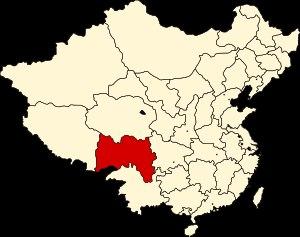
Le Ganden Phodrang, également appelée période du Ganden Phodrang, gouvernement du Ganden Phodrang ou régime du Ganden Phodrang, est le type de gouvernement mis en place en 1642 par Lobsang Gyatso, le 5ᵉ dalaï-lama, devenu chef spirituel de tout le Tibet grâce au khan mongol qoshot, Güshi Khan qui reçoit en échange la reconnaissance en tant que roi du Tibet. C'est la fin de la Période Phagmodrupa, contrôlée par les tibétains ; les religieux des écoles traditionnelles tibétaines kagyupa et du chamanisme bön, opposés à l'école guéloug, sont chassés du pouvoir par les Mongols.